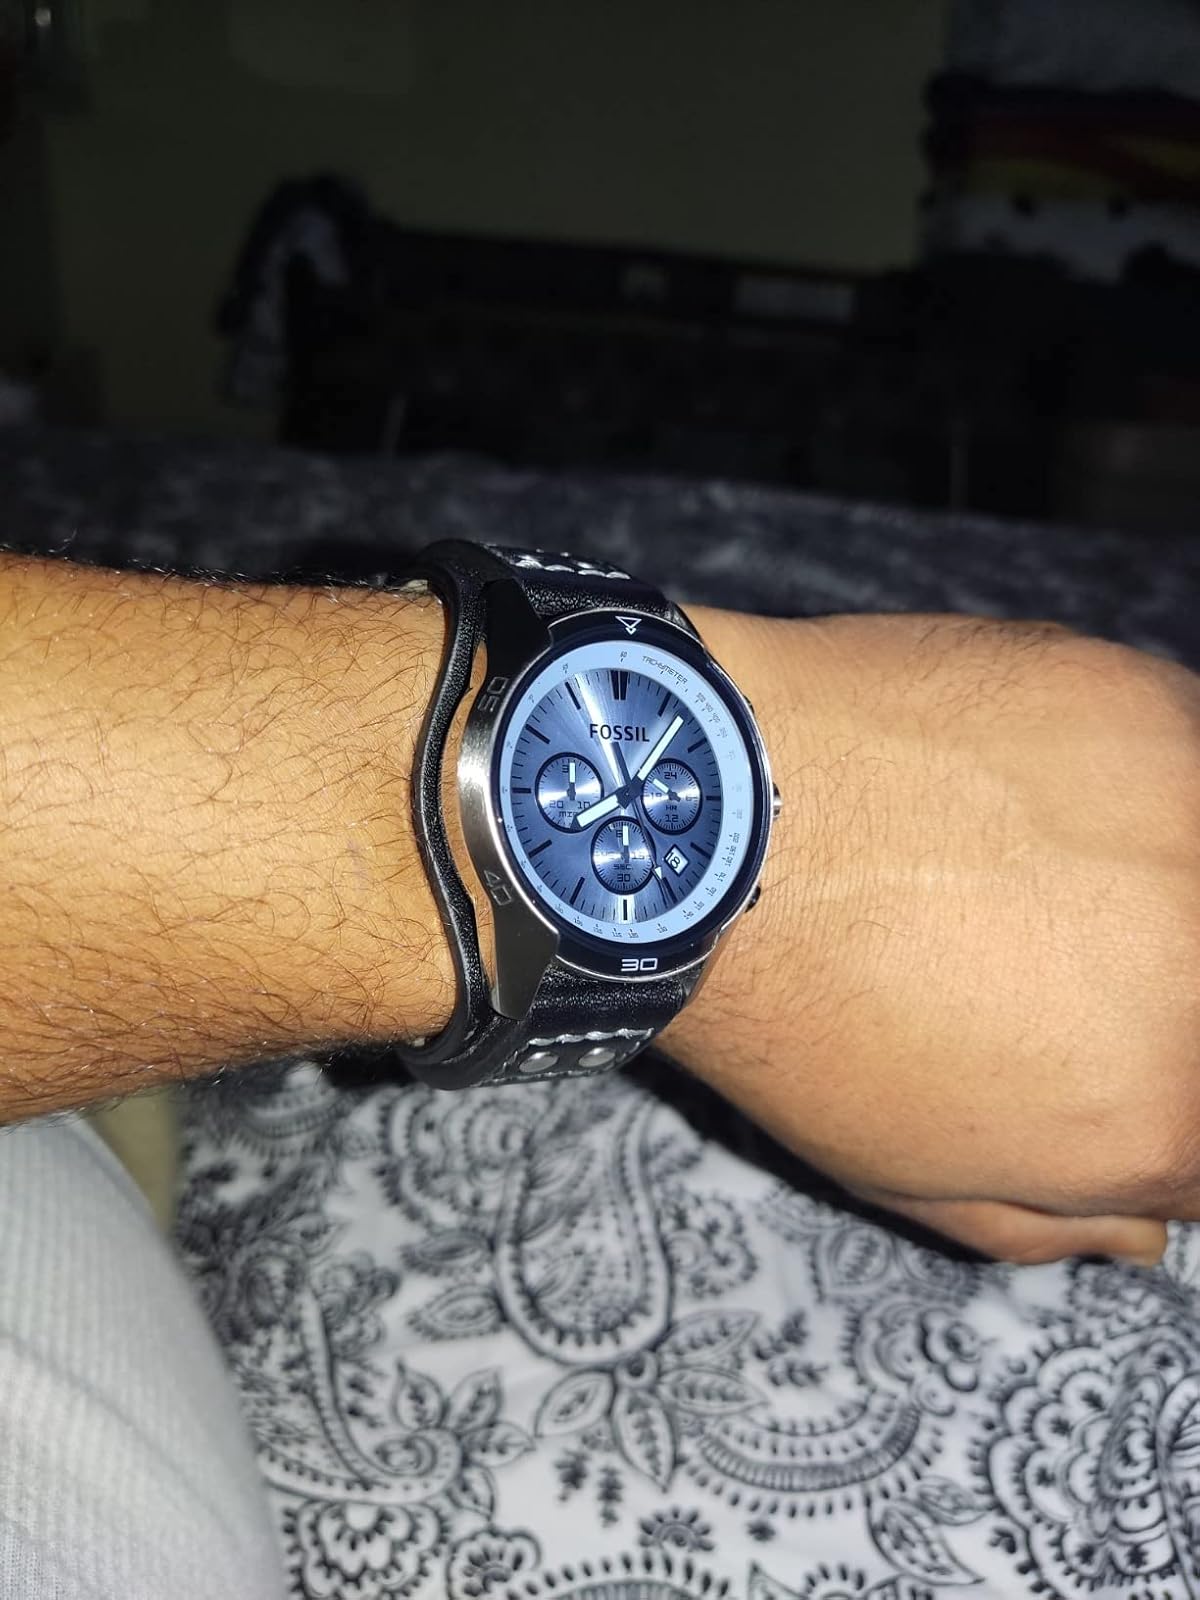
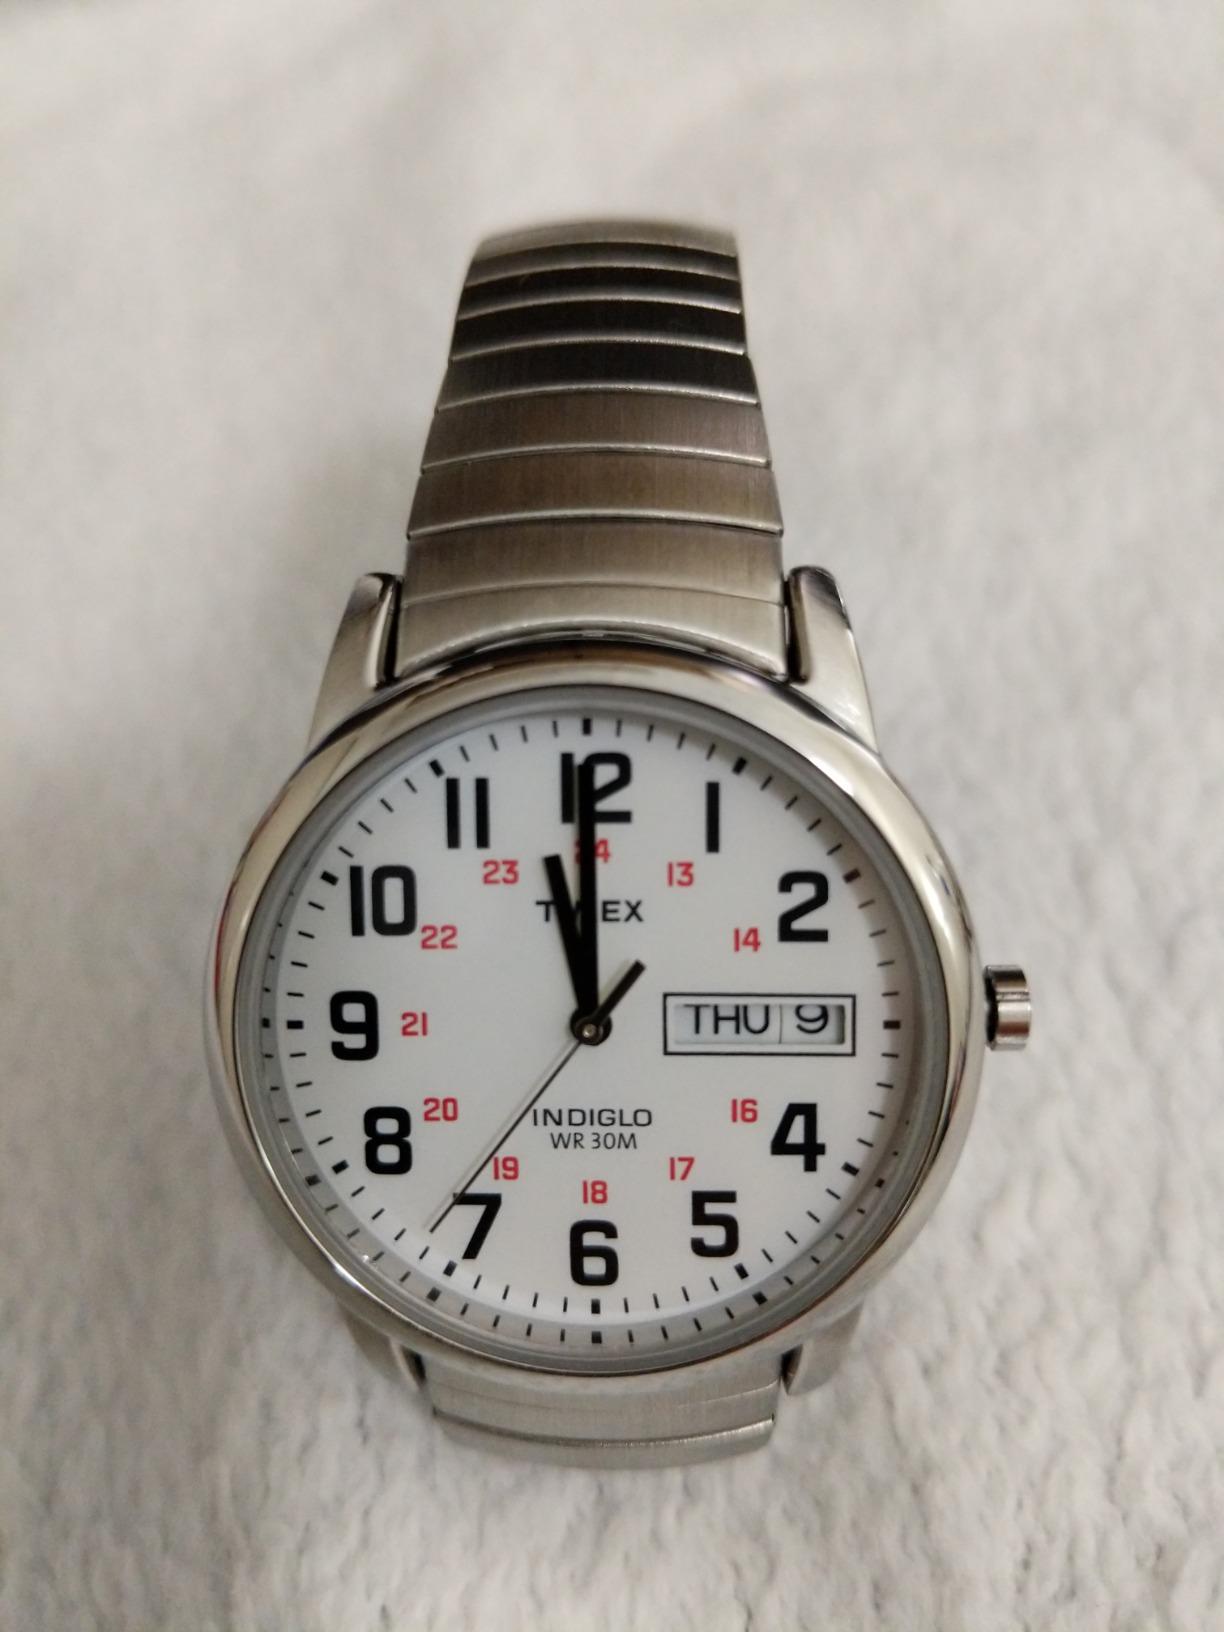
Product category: accessories_watch
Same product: no